Piping and instrumentation diagram

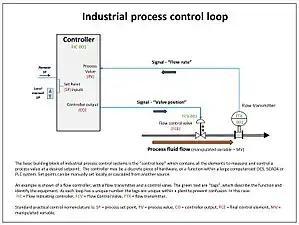
Example of a single industrial control loop; showing continuously modulated control of process flow.

P&IDs are originally drawn up at the design stage from a combination of process flow sheet data, the mechanical process equipment design, and the instrumentation engineering design. During the design stage, the diagram also provides the basis for the development of system control schemes, allowing for further safety and operational investigations, such as a Hazard and operability study (HAZOP). To do this, it is critical to demonstrate the physical sequence of equipment and systems, as well as how these systems connect.